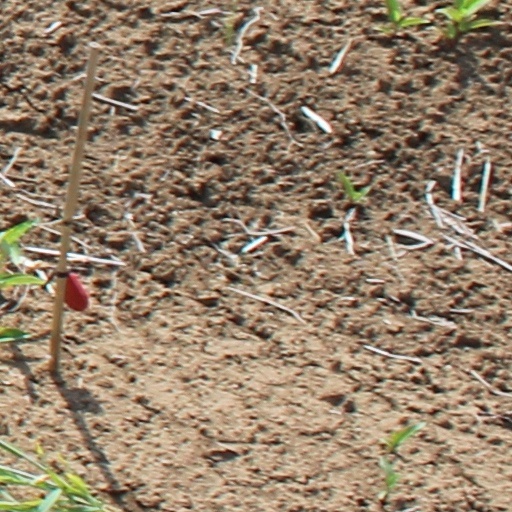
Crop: wheat